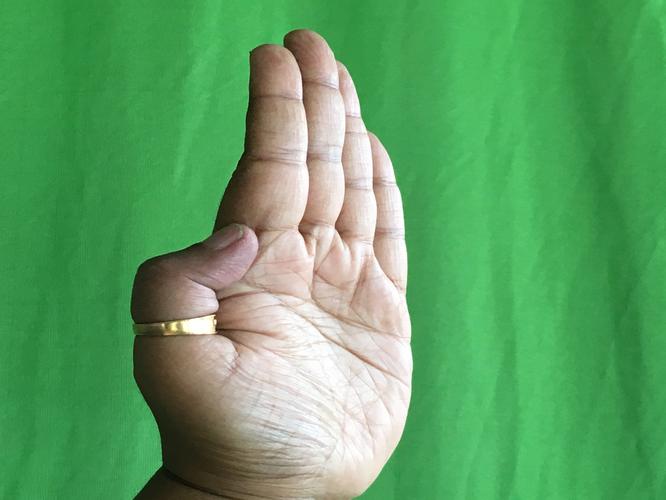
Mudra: Pathaka
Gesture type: single_hand